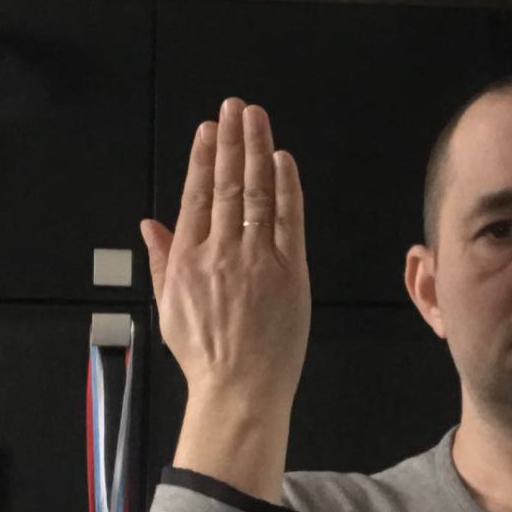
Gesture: stop_inverted